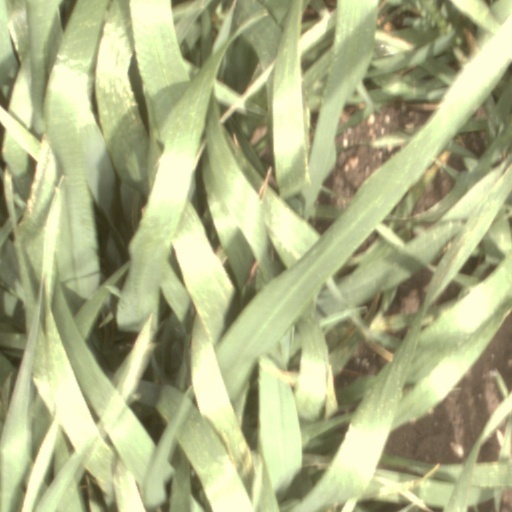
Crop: wheat